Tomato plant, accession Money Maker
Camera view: bottom (45 deg); turntable rotation: 90 degrees
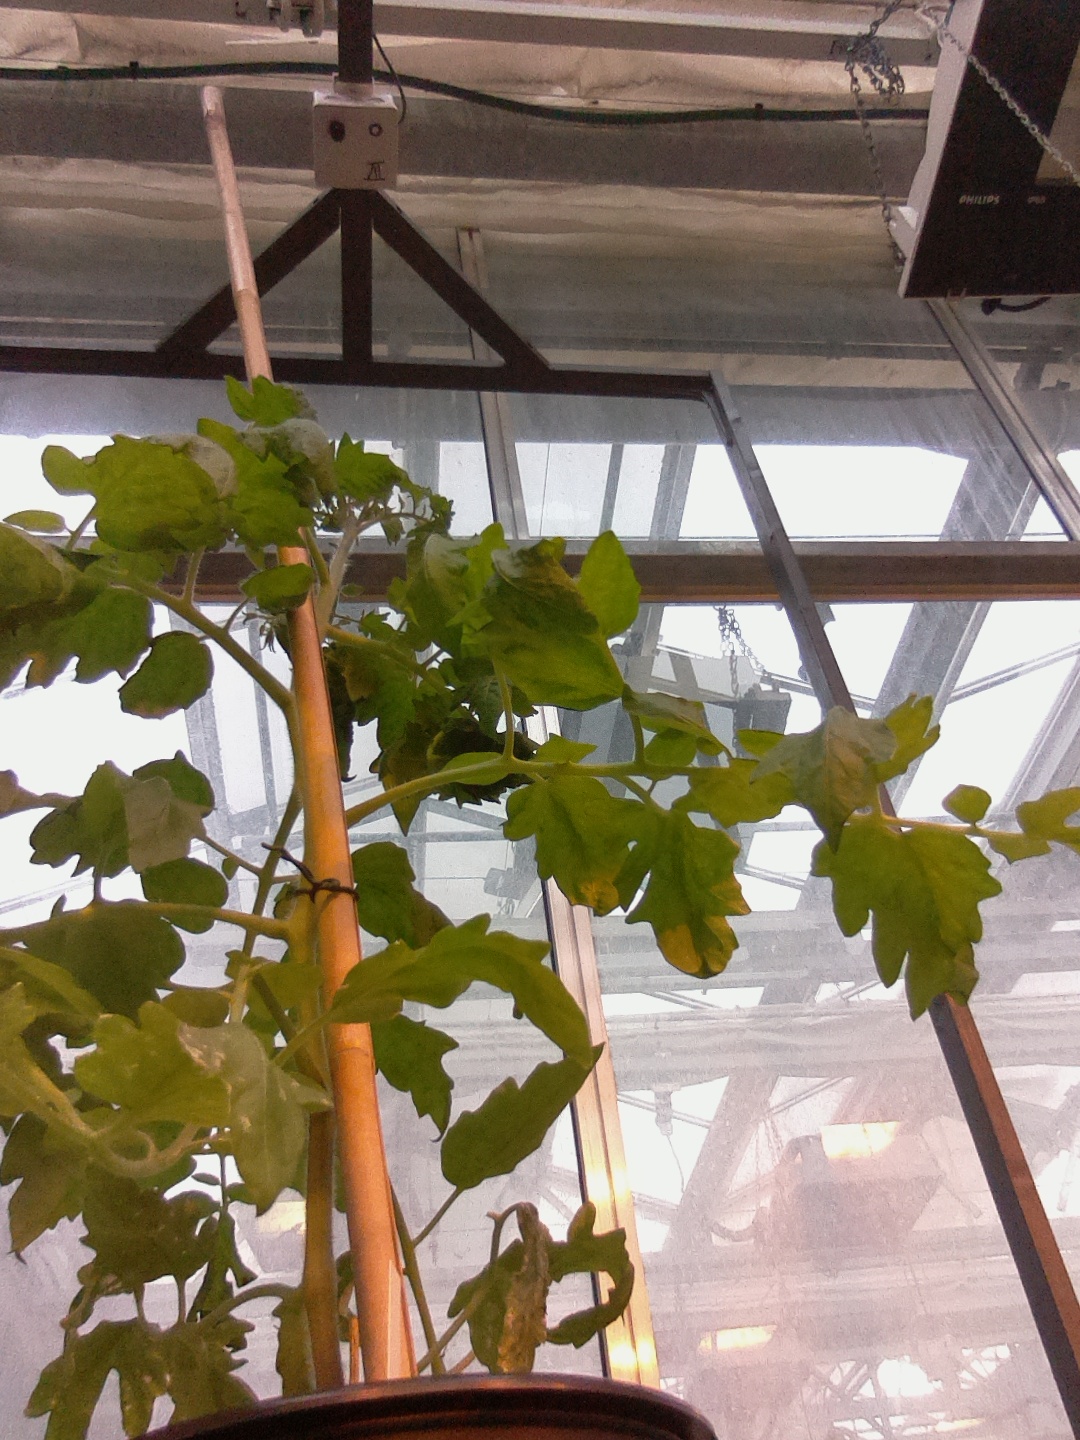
BBCH growth stage 53: 3 inflorescences visible